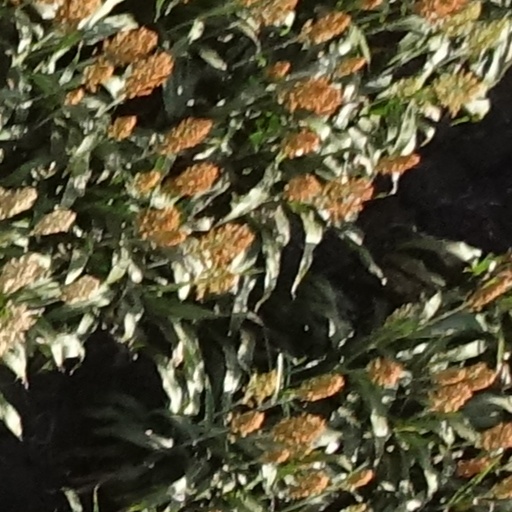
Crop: sorghum